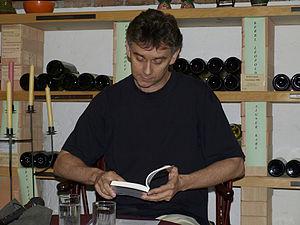
Photo privée, prise par mon fils, avec ma caméra privée. La photo me montre (Klaus Ebner) à une présentation publique de mes livres à Klosterneuburg (Autriche).
Hominidé est un roman court écrit en allemand par l'écrivain autrichien Klaus Ebner. Traitant d'un clan d'australopithèques, il relate la démarche de Pitar vers la civilisation humaine moderne. De manière satirique, la narration évoque les sept jours de la Création biblique reflétés par les sept chapitres de l'œuvre. Le livre a été publié en 2008 aux éditions FZA Verlag à Vienne.